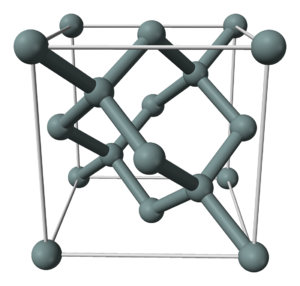
Le silicium est l'élément chimique de numéro atomique 14, de symbole Si. Ce métalloïde tétravalent appartient au groupe 14 du tableau périodique. C'est l'élément le plus abondant dans la croûte terrestre après l'oxygène, soit 25,7 % de sa masse, mais il n'est comparativement présent qu'en relativement faible quantité dans la matière constituant le vivant. Il n'existe pas dans la nature à l'état de corps simple, mais sous forme de composés : sous forme de dioxyde de silicium, d'origine biogène, on le trouve sous forme de silice amorphe, ou d'origine lithogénique lorsqu'il est sous la forme de silice minérale ou d'autres silicates.